Question: Please indicate a possible affordance area of the book that can be used for holding
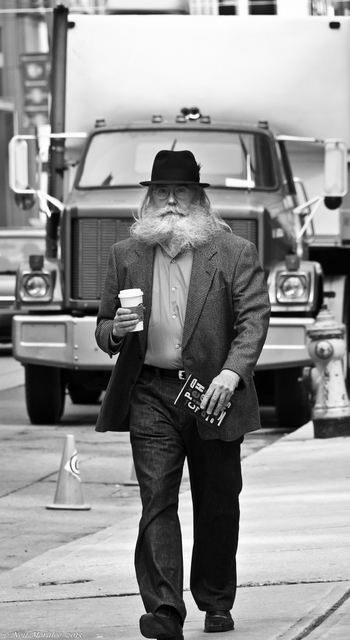
Answer: [169.5, 361.5, 248.5, 431.5]